Inlet manifold

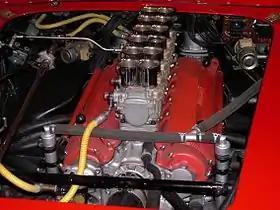
Carburetors used as intake runners

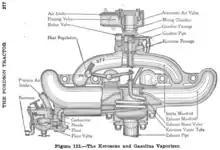
A cutaway view of the intake of the original Fordson tractor (including the intake manifold, vaporizer, carburetor, and fuel lines)

An inlet manifold or intake manifold (in American English) is the part of an internal combustion engine that supplies the fuel/air mixture to the cylinders. The word "manifold" comes from the Old English word "manigfeald" (from the Anglo-Saxon "manig" [many] and "feald" [repeatedly]) and refers to the multiplying of one (pipe) into many.